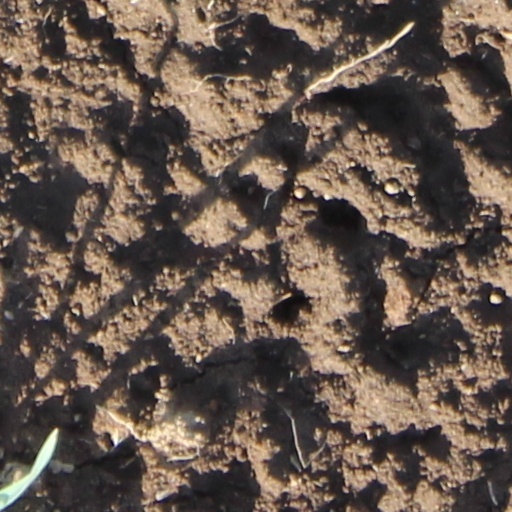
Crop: wheat